Roller derby in the United States

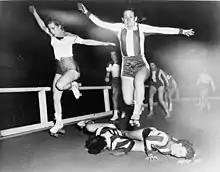
Two women's league roller derby skaters leap over two who have fallen in a 1950 bout in New York City.

The growing popularity of roller skating in the United States led to the formation of organized multi-day endurance races for cash prizes as early as the mid-1880s. Speed and endurance races continued to be held on both flat and banked tracks in the century's first three decades and spectators enjoyed the spills and falls of the skaters. The term "roller derby" was used to refer to such races by 1922.